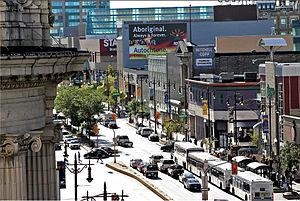
Le centre-ville de Winnipeg est centré autour de Portage Avenue et Main Street, et est délimité par la rivière Assiniboine au sud, les rues Colony et Balmoral à l'ouest, Notre Dame Avenue, la rue Princess, et Logan Avenue au nord, ainsi que la rivière Rouge à l'Est. Il inclut Exchange District, Central Park, The Forks, et le quartier chinois de Winnipeg. Le centre-ville est d'environ trois kilomètres carrés. Portage Avenue est l'artère urbaine la plus empruntée de la ville. Winnipeg Square, le MTS Centre, le Portage Place, et le magasin phare de La Baie sont tous situés dans la section du centre-ville de cette rue.